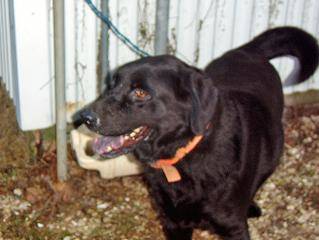
Label: dog